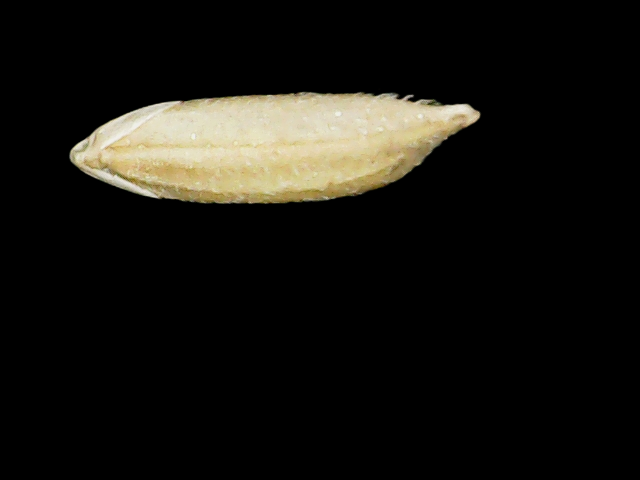
Rice variety: Binadhan12